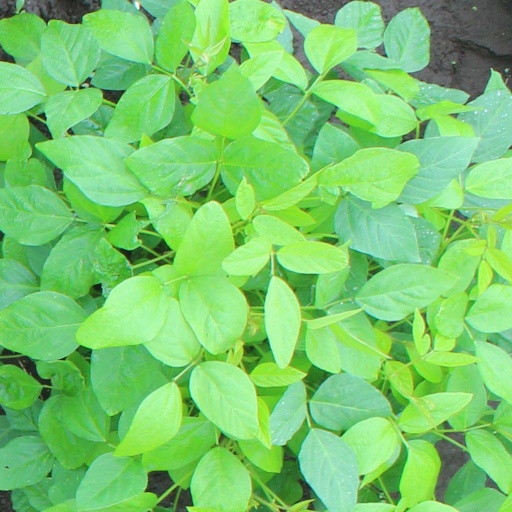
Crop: soybean